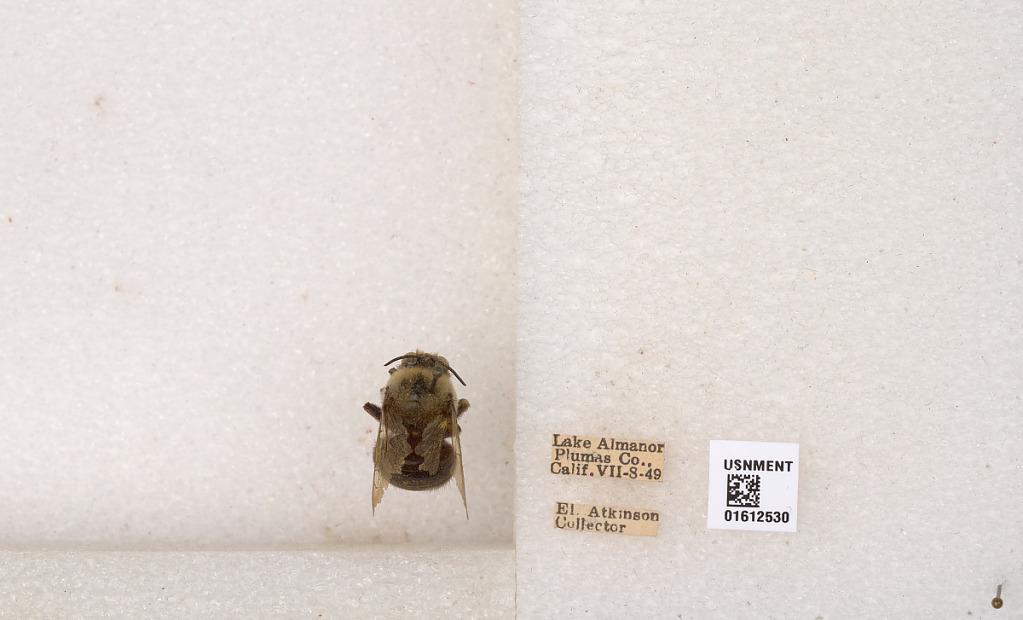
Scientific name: Xylocopa (Notoxylocopa) tabaniformis orpifex Smith
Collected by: E. Atkinson
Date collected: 1949-7-8
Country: United States
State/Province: California
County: Plumas
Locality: Lake Almanor
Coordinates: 40.2292, -121.155